Acton, Cheshire

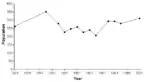
Population in Acton civil parish since 1801

In 2017, there were 143 households in the civil parish. In 2006, the total population of the civil parish was estimated as 340. In the 2001 census, the recorded population was 311. Although this represents an increase of around 20% from 1901, the population remains below the 1851 figure "(see graph)". In 2001, 53.7% of the population were female and 98.4% of householders were white. Residents had an average (median) age of 38.0 years, with 23.2% aged under 16 and 12.2% aged 75 and over. The parish had a total of 124 dwellings, with an average household size of 2.55. 65.3% of dwellings were owner occupied; 21.0% were rented from the council or a housing association and 12.1% from a private landlord. 77.9% of households owned one or more cars. Of those aged 16–74, 45.3% held few or no academic qualifications (less than five GCSE passes or equivalent). According to the census, 1.5% of those aged 16–74 were unemployed and 27.9% were economically inactive.